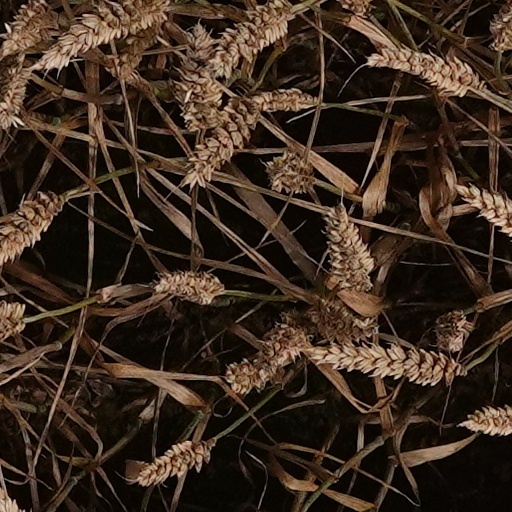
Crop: wheat